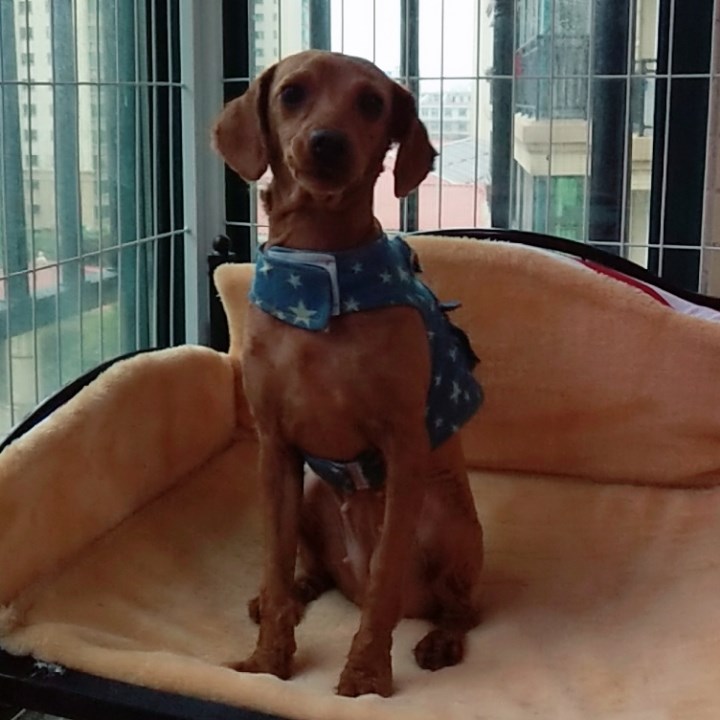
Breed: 7449-n000128-teddy